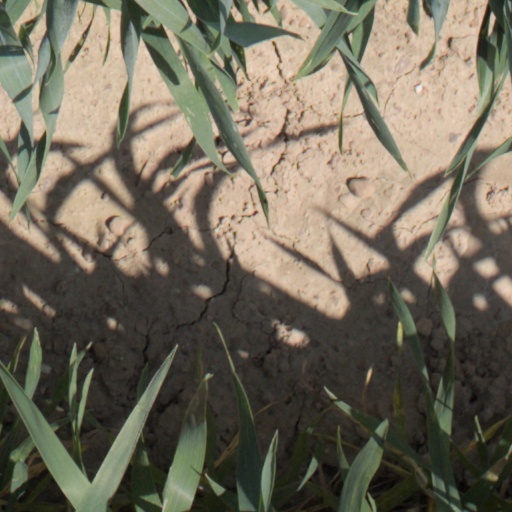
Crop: wheat